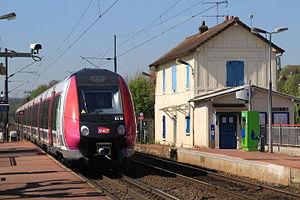
La gare de Champagne-sur-Oise est une gare ferroviaire française de la ligne de Pierrelaye à Creil, située sur le territoire de la commune de Champagne-sur-Oise, dans le département du Val-d'Oise, en région Île-de-France.